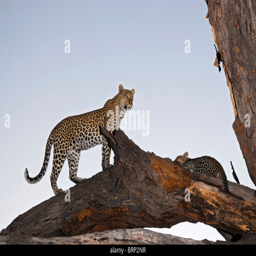
leopard on dry tree trunk with a sleeping cub